Thirlmere Aqueduct

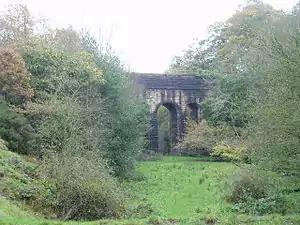
The aqueduct near Higher Wheelton

The Thirlmere Aqueduct is a 95.9-mile-long (154.3-kilometre-long) pioneering section of water supply system in England, built by the Manchester Corporation Water Works between 1890 and 1925. Often incorrectly thought of as one of the longest tunnels in the world, the aqueduct's tunnel section is not continuous.